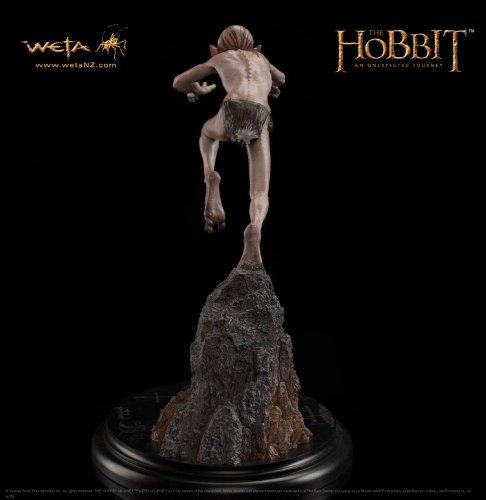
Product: Weta Workshop Hobbit Statue Gollum Enraged 1 6 Scale
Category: Toys & Games | Collectible Toys | Statues, Bobbleheads & Busts | Statues
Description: The Hobbit 16 scale holystone figure.
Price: $226.11
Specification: ProductDimensions:14.2x5.9x9.1inches|ItemWeight:3.68pounds|ShippingWeight:3.68pounds(Viewshippingratesandpolicies)|ASIN:B00CEXHFBI|Itemmodelnumber:870101122|Manufacturerrecommendedage:14yearsandup